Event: Nepal Earthquake
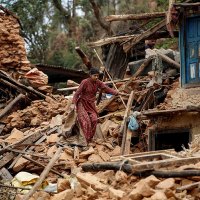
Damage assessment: damage